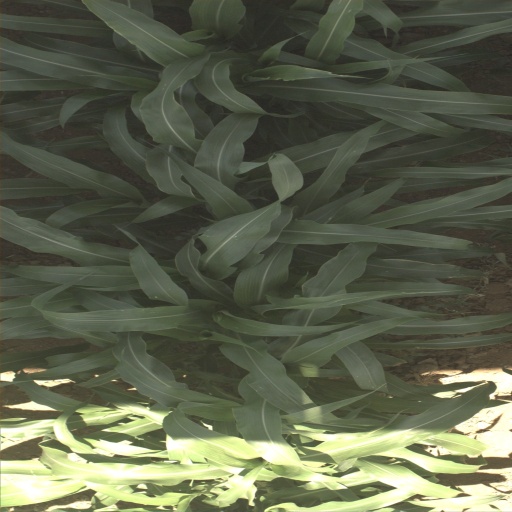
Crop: sorghum